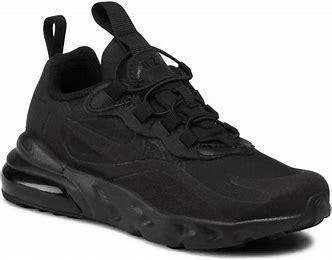
Brand: Nike
Model: Air Max 270 Rt